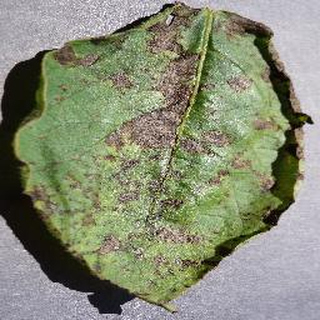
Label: potato_early_blight